Battle of Shahriar and Lion

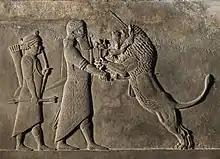
Assyrian King (Ashurbanipal) in combat with a lion

In the legend, there is a giant male lion. Like this images found on the Achaemenid Seals that shows Shahriar is hunting the lion footing on two legs as seen on the seal of Darius. This design can also be seen on the Assyrian seals, which originated from the northern Sumer and continued to the end of the civilization.